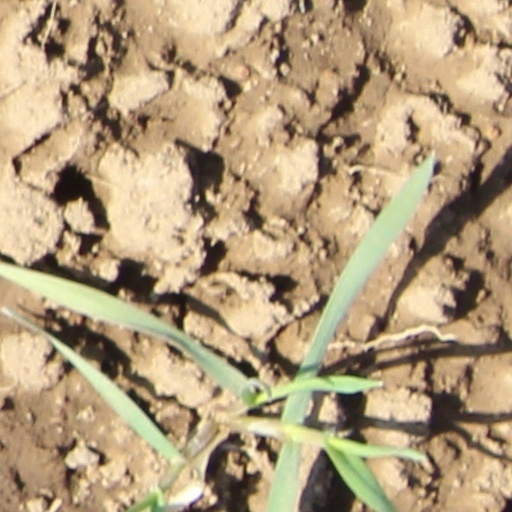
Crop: wheat